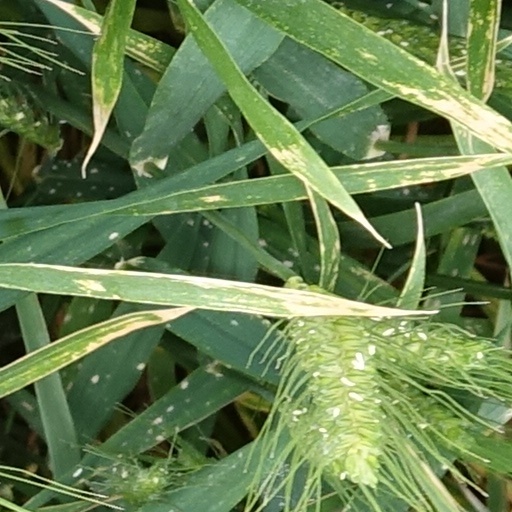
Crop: wheat